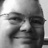
Emotion: happy